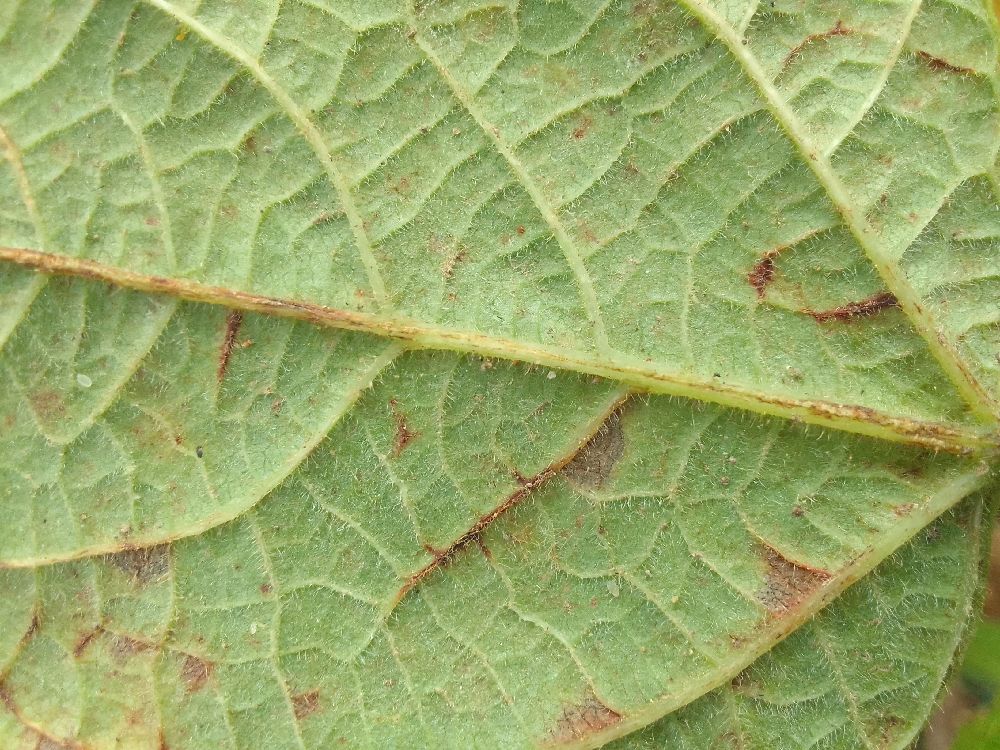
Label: anthracnose